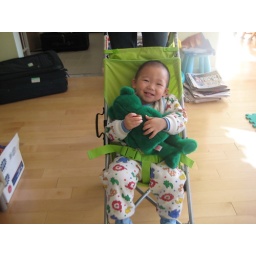
Samuel and green bear in new stroller.